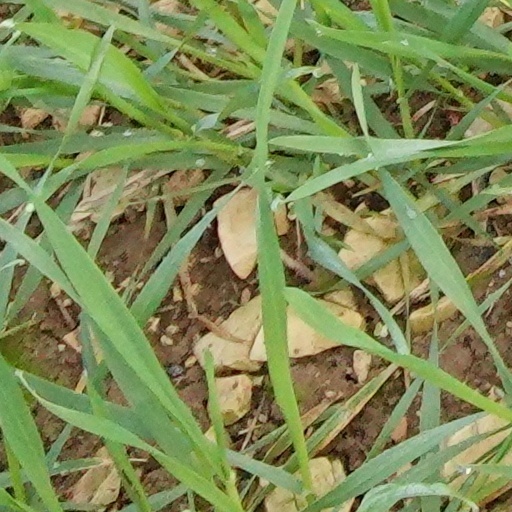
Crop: wheat